Lino Toffolo

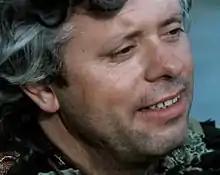
Toffolo in the movie "Yuppi du" (1975)

Lino Toffolo (31 December 1934 – 16 May 2016) was an Italian actor, singer-songwriter, author, and television presenter.